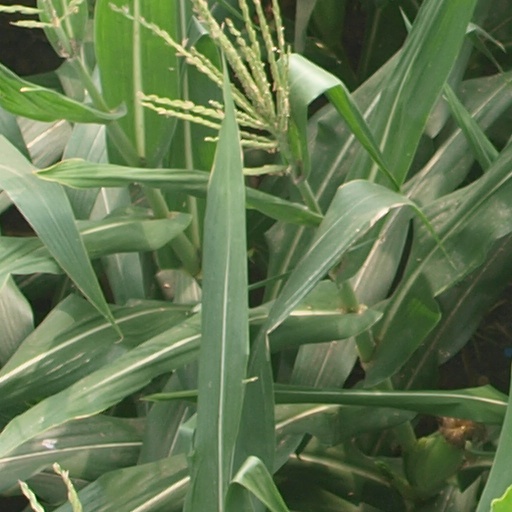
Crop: maize; corn